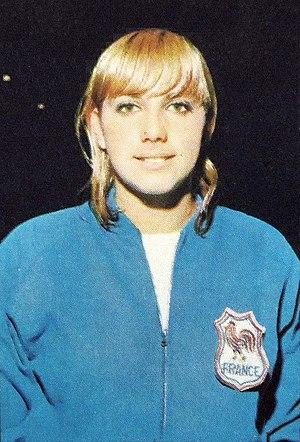
Christine Caron est une nageuse et actrice française, née le 10 juillet 1948 à Paris.